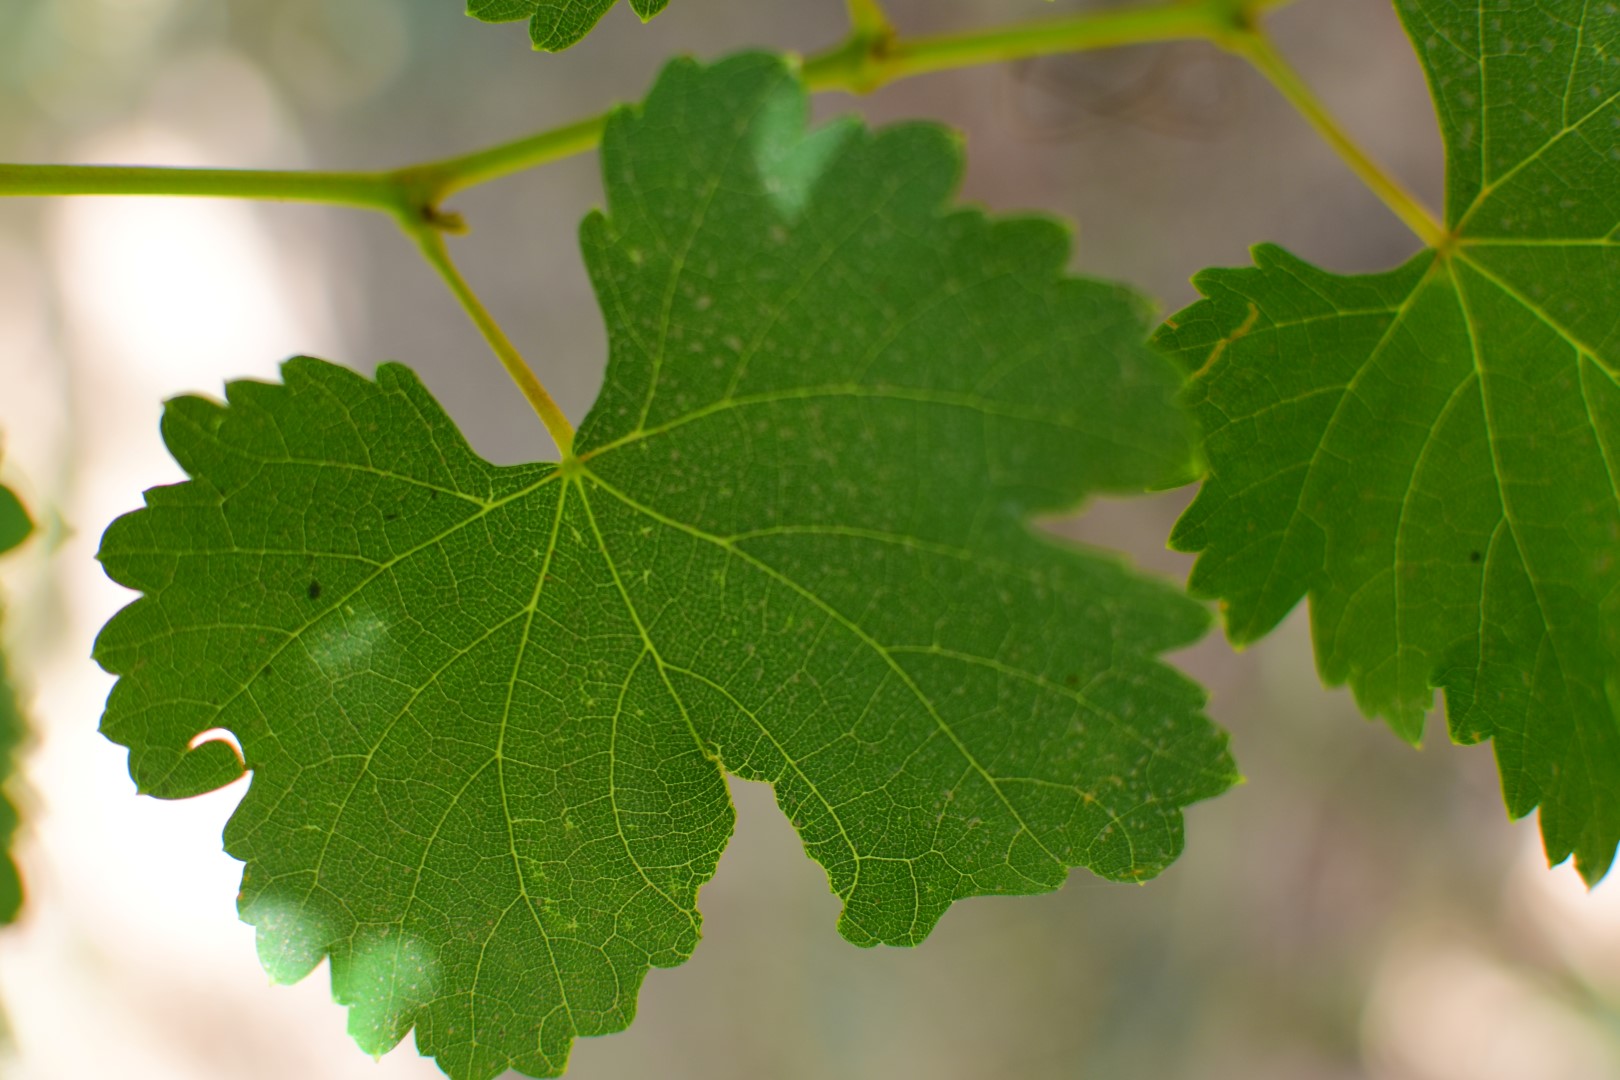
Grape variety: Frinsi